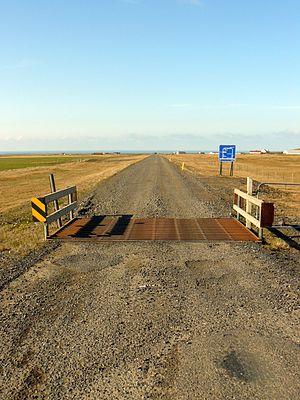
Barrière canadienne (""cattle grid"") sur une route non asphaltée à Petursey, près de Vík í Mýrdal (Islande du Sud)"
La barrière canadienne, passage canadien, pas canadien, également désigné par le mot-valise bovistop est un système de confinement des grands animaux qui permet de se passer de barrière mobile, en laissant, dans un système de clôture, une ouverture permettant la libre circulation des piétons et des véhicules.